Gaius Julius Solinus

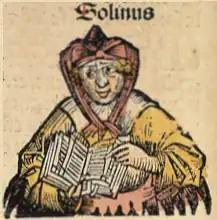
"Solinus" ("Nuremberg Chronicle")

Gaius Julius Solinus, better known simply as Solinus, was a Latin grammarian, geographer, and compiler who probably flourished in the early 3rd century AD. Historical scholar Theodor Mommsen dates him to the middle of the 3rd century.